Brian Waters

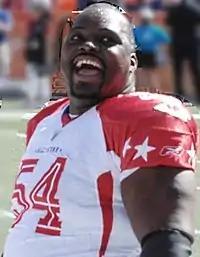
Waters at the 2009 Pro Bowl

Brian Demond Waters (born February 18, 1977) is an American former professional football player who was a guard in the National Football League (NFL). He played college football for the North Texas Mean Green and was signed by the Dallas Cowboys as an undrafted free agent in 1999. He played most of his career for the Kansas City Chiefs, and also played for the New England Patriots. He earned six Pro Bowl selections during his career.